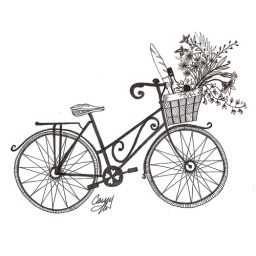
Bike with flowers in basket